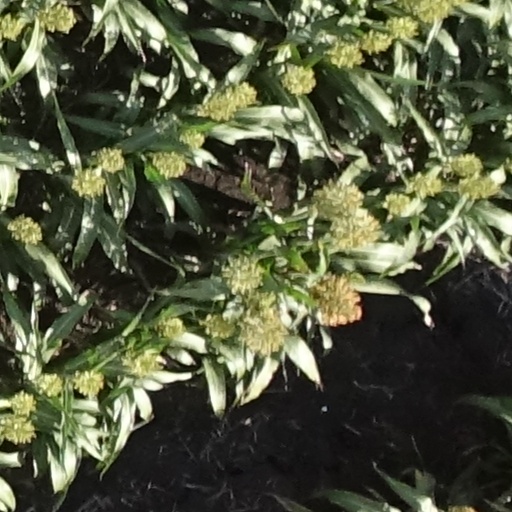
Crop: sorghum